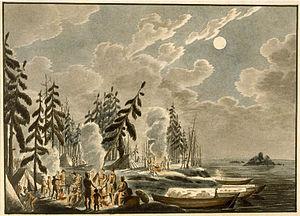
Peter Rindisbacher est un illustrateur suisse spécialiste des premières nations du centre de l'ouest du Canada et des États-Unis.